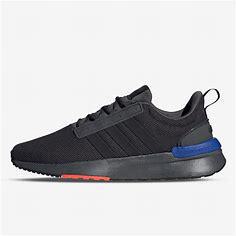
Brand: Adidas
Model: Racer TR21